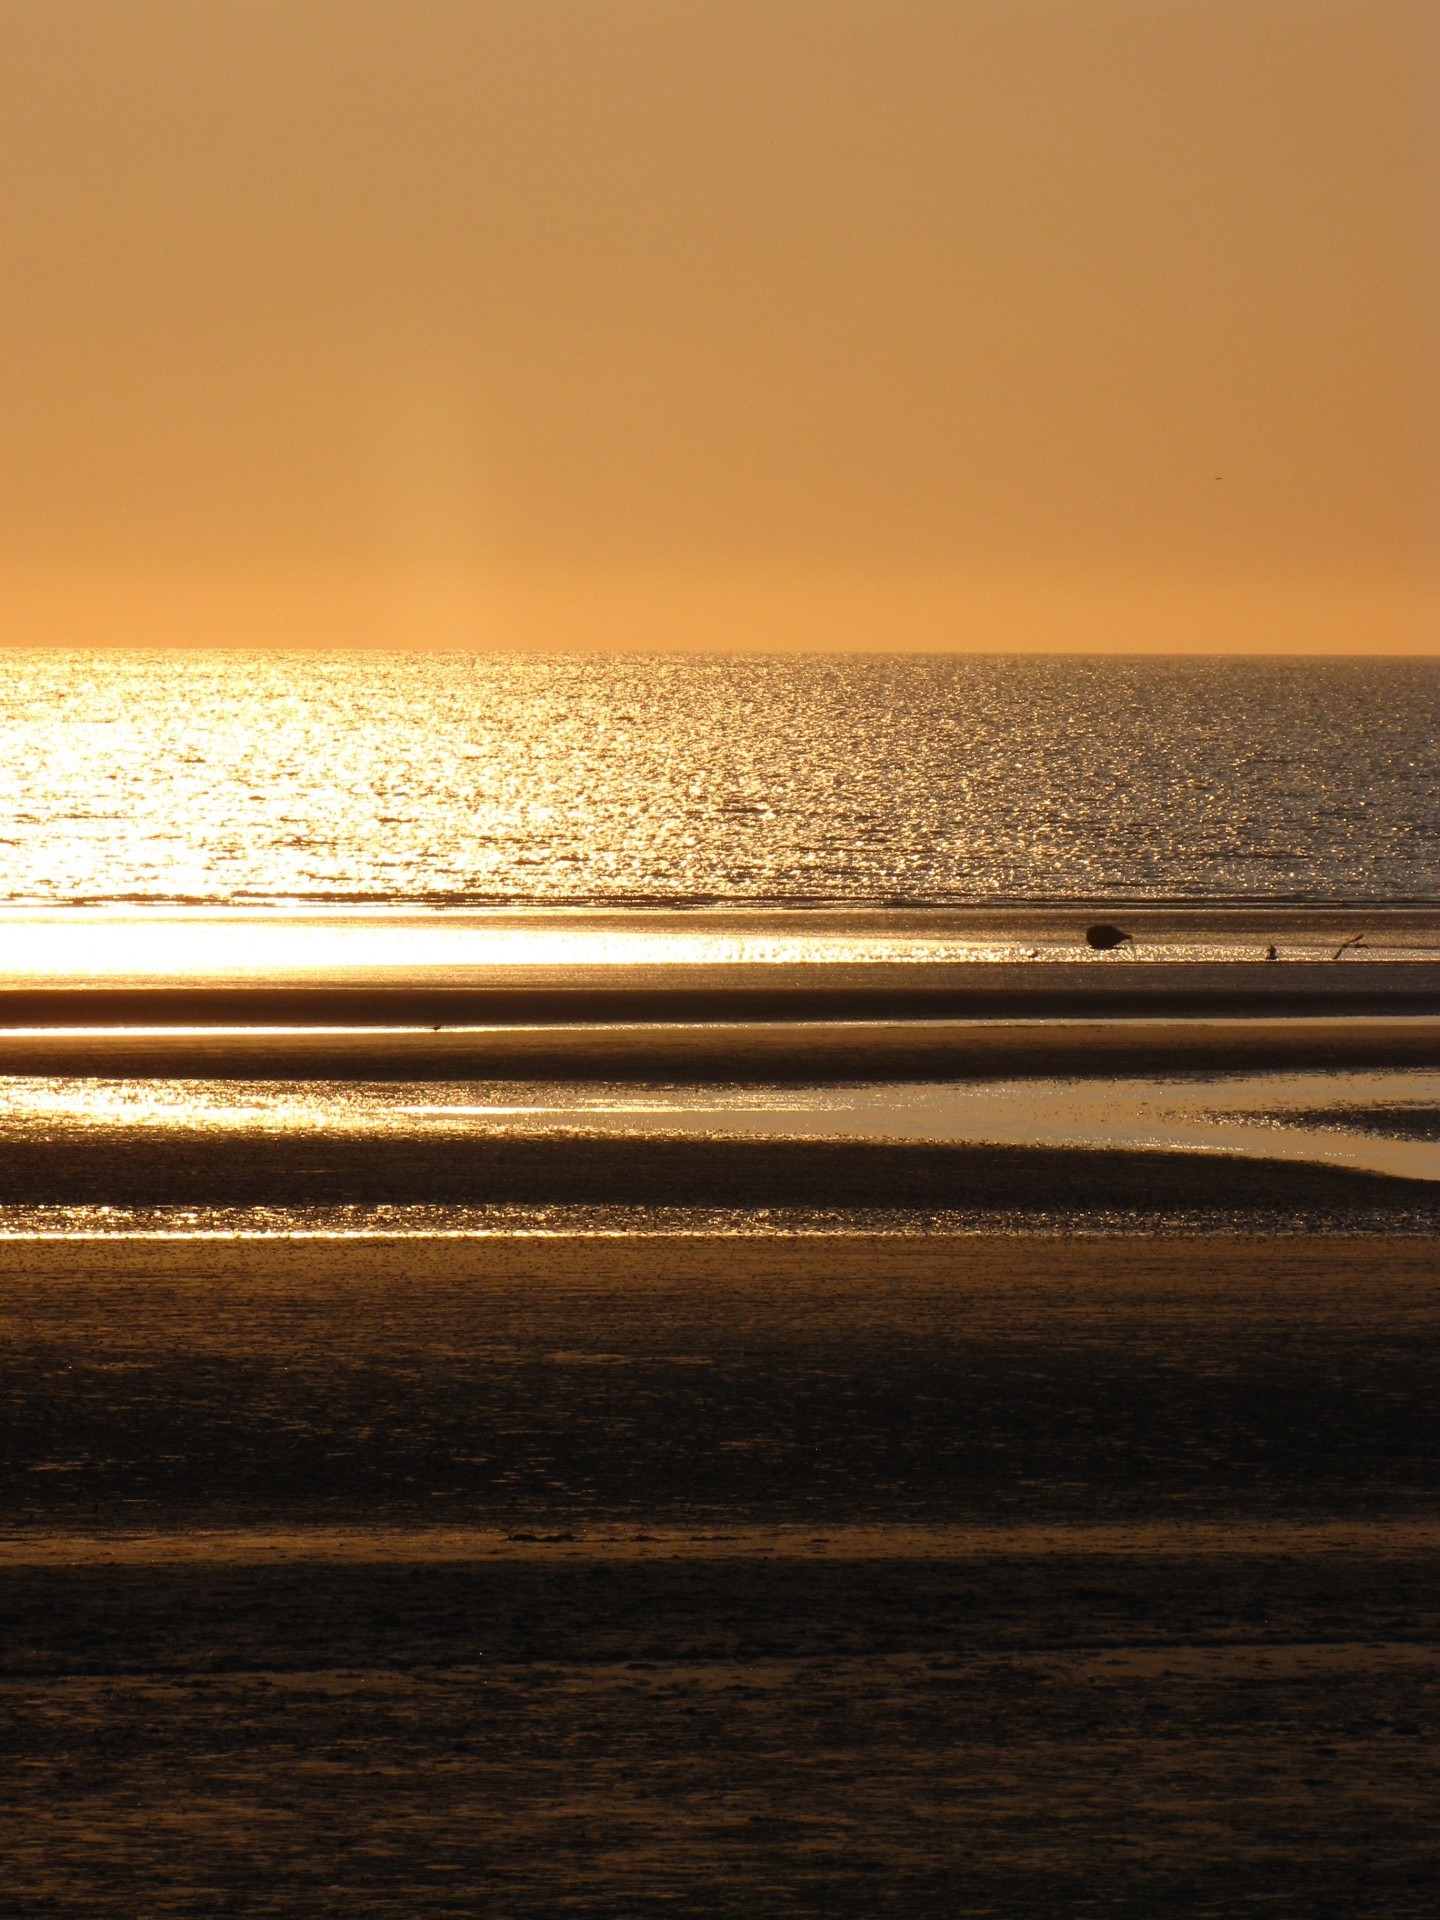
beach, sea, coast, sand, ocean, horizon, cloud, sun, sunrise, sunset, sunlight, morning, shore, wave, dawn, dusk, evening, reflection, holiday, seawall, material, body of water, wind wave, north pas de calais